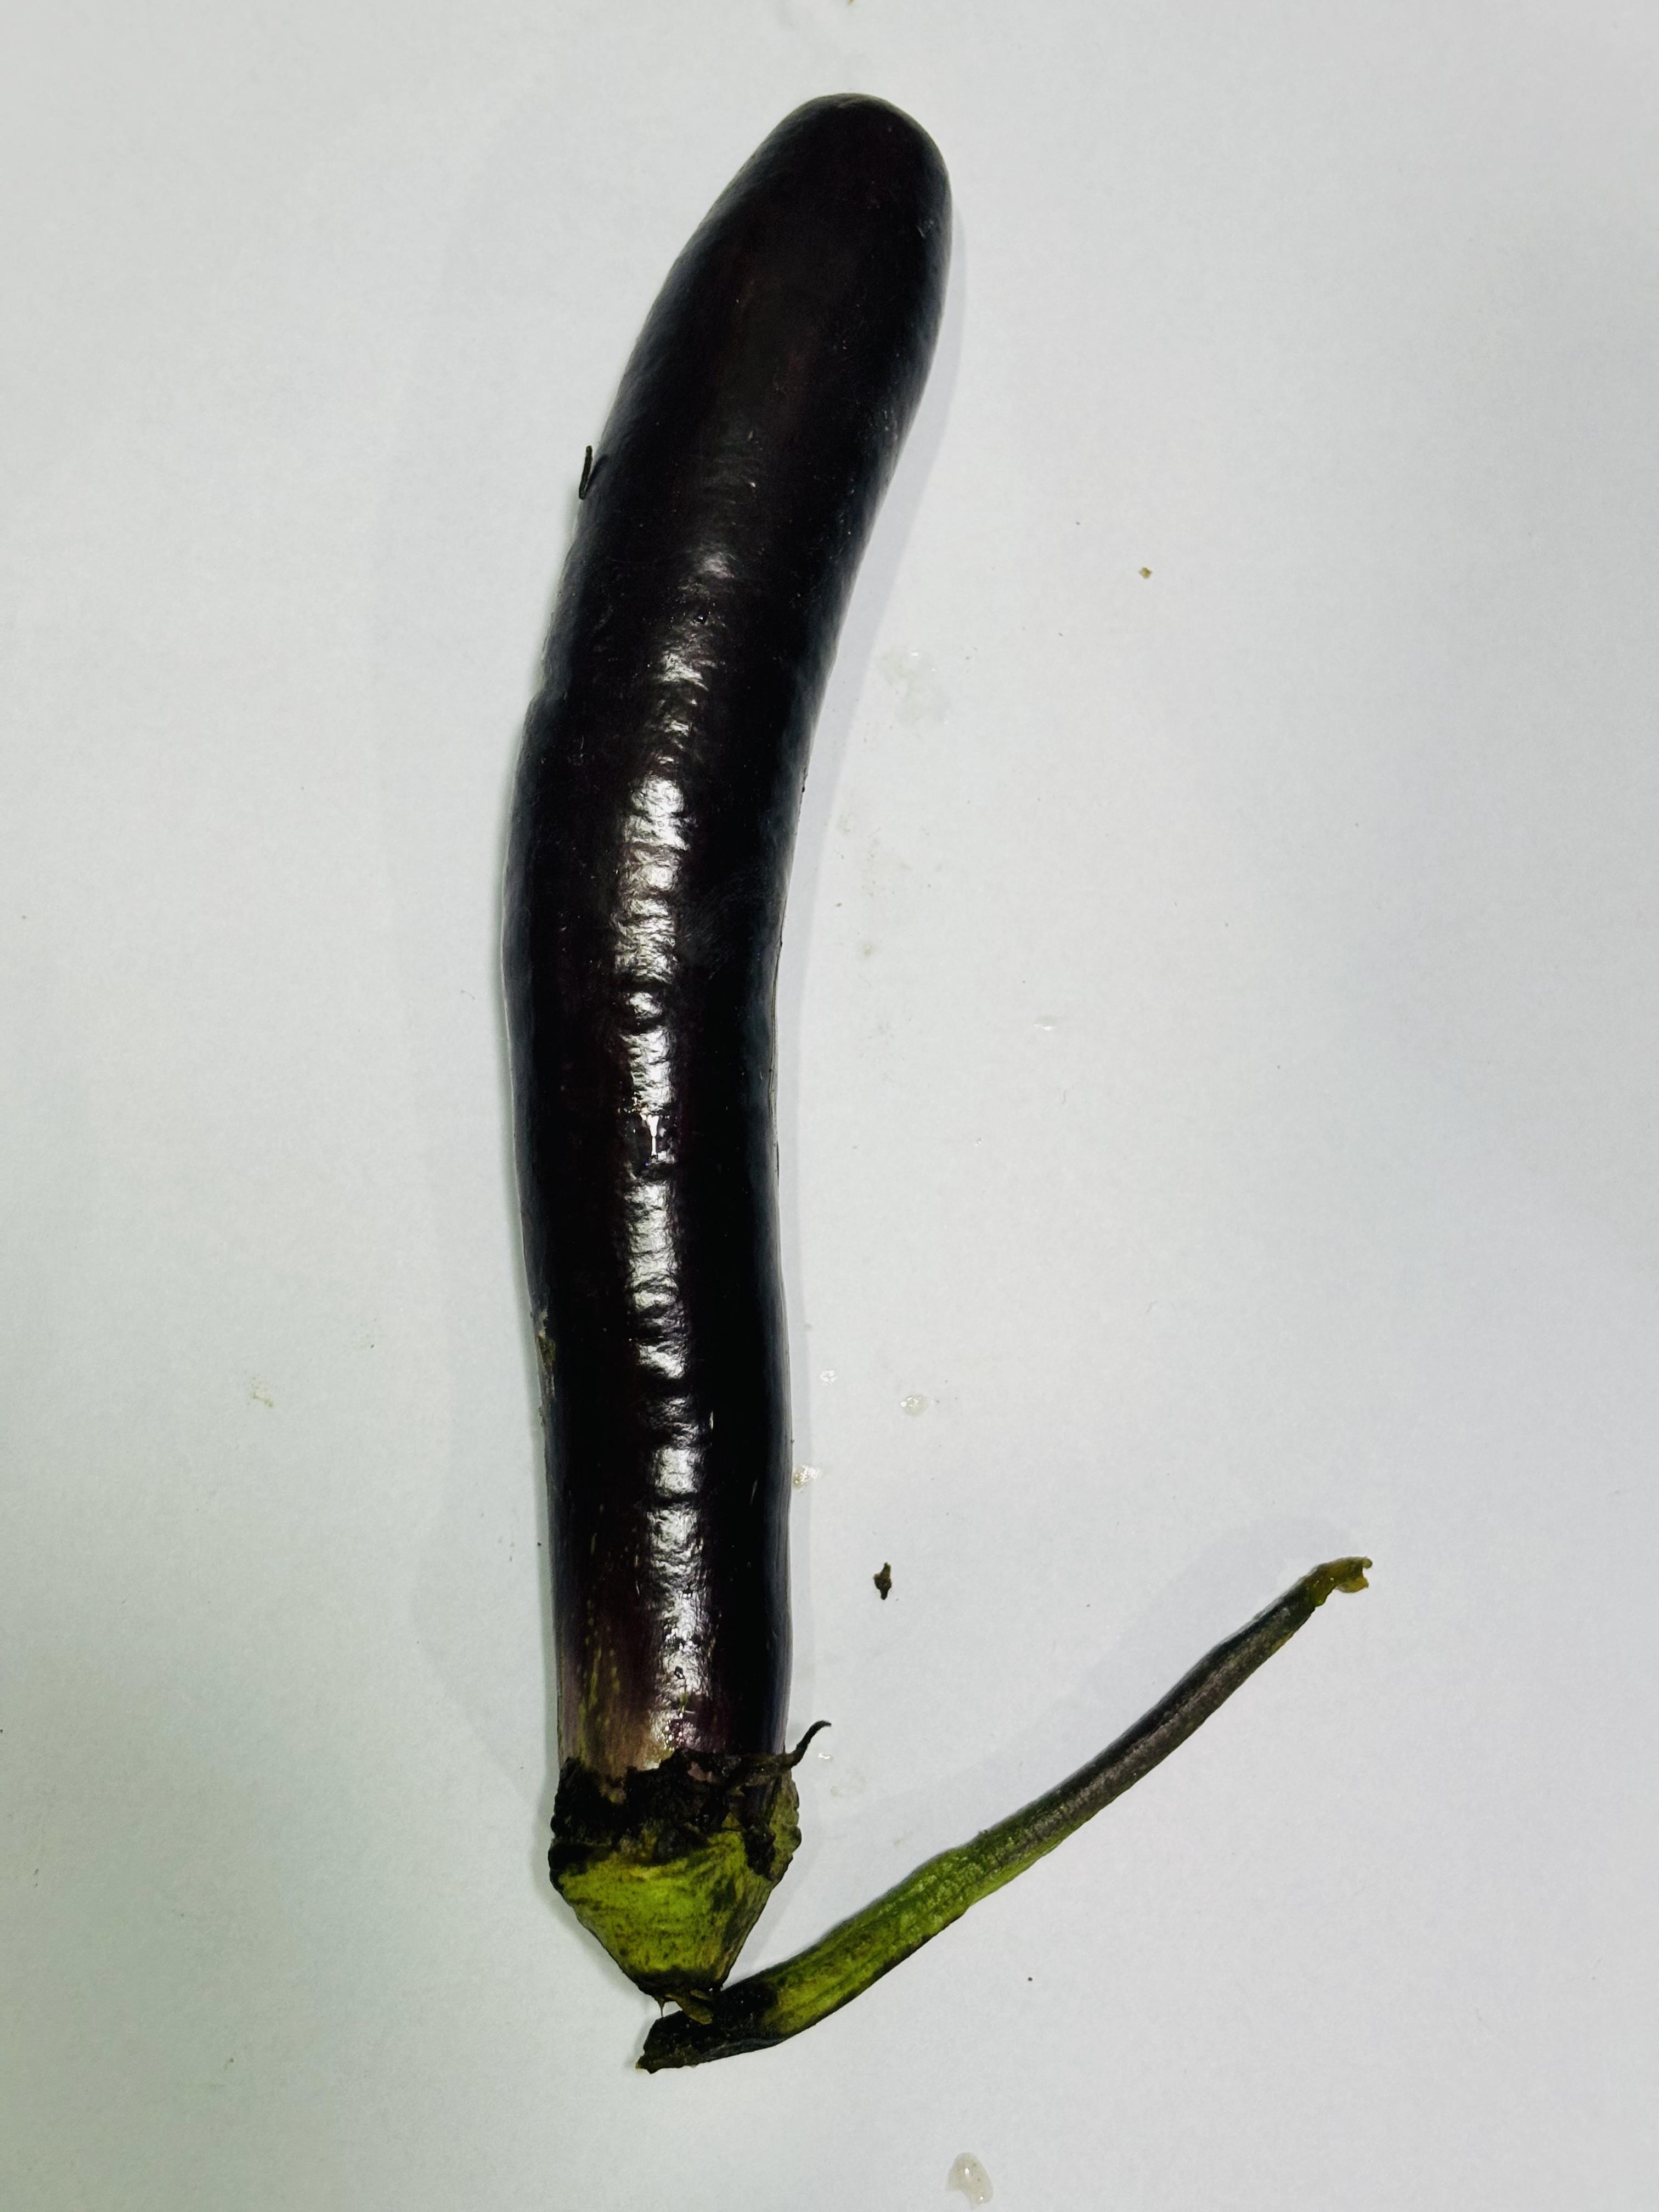
Label: Brinjal